Israel Folau

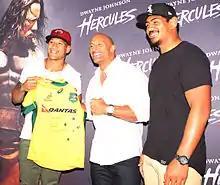
Israel Folau with Dwayne Johnson and Will Skelton in 2014

Folau has a sister and four brothers. He is the older brother of John Folau, who is also a rugby union player.